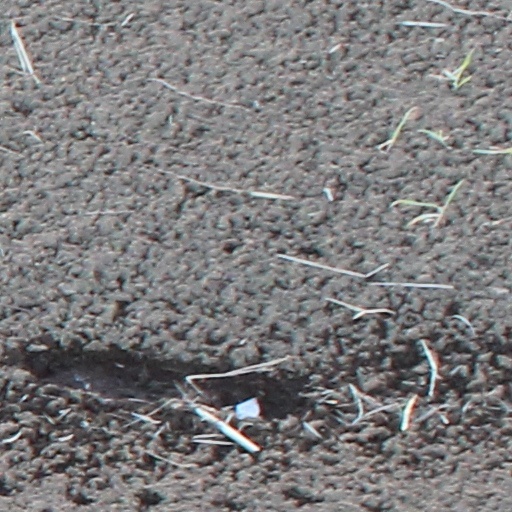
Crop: wheat